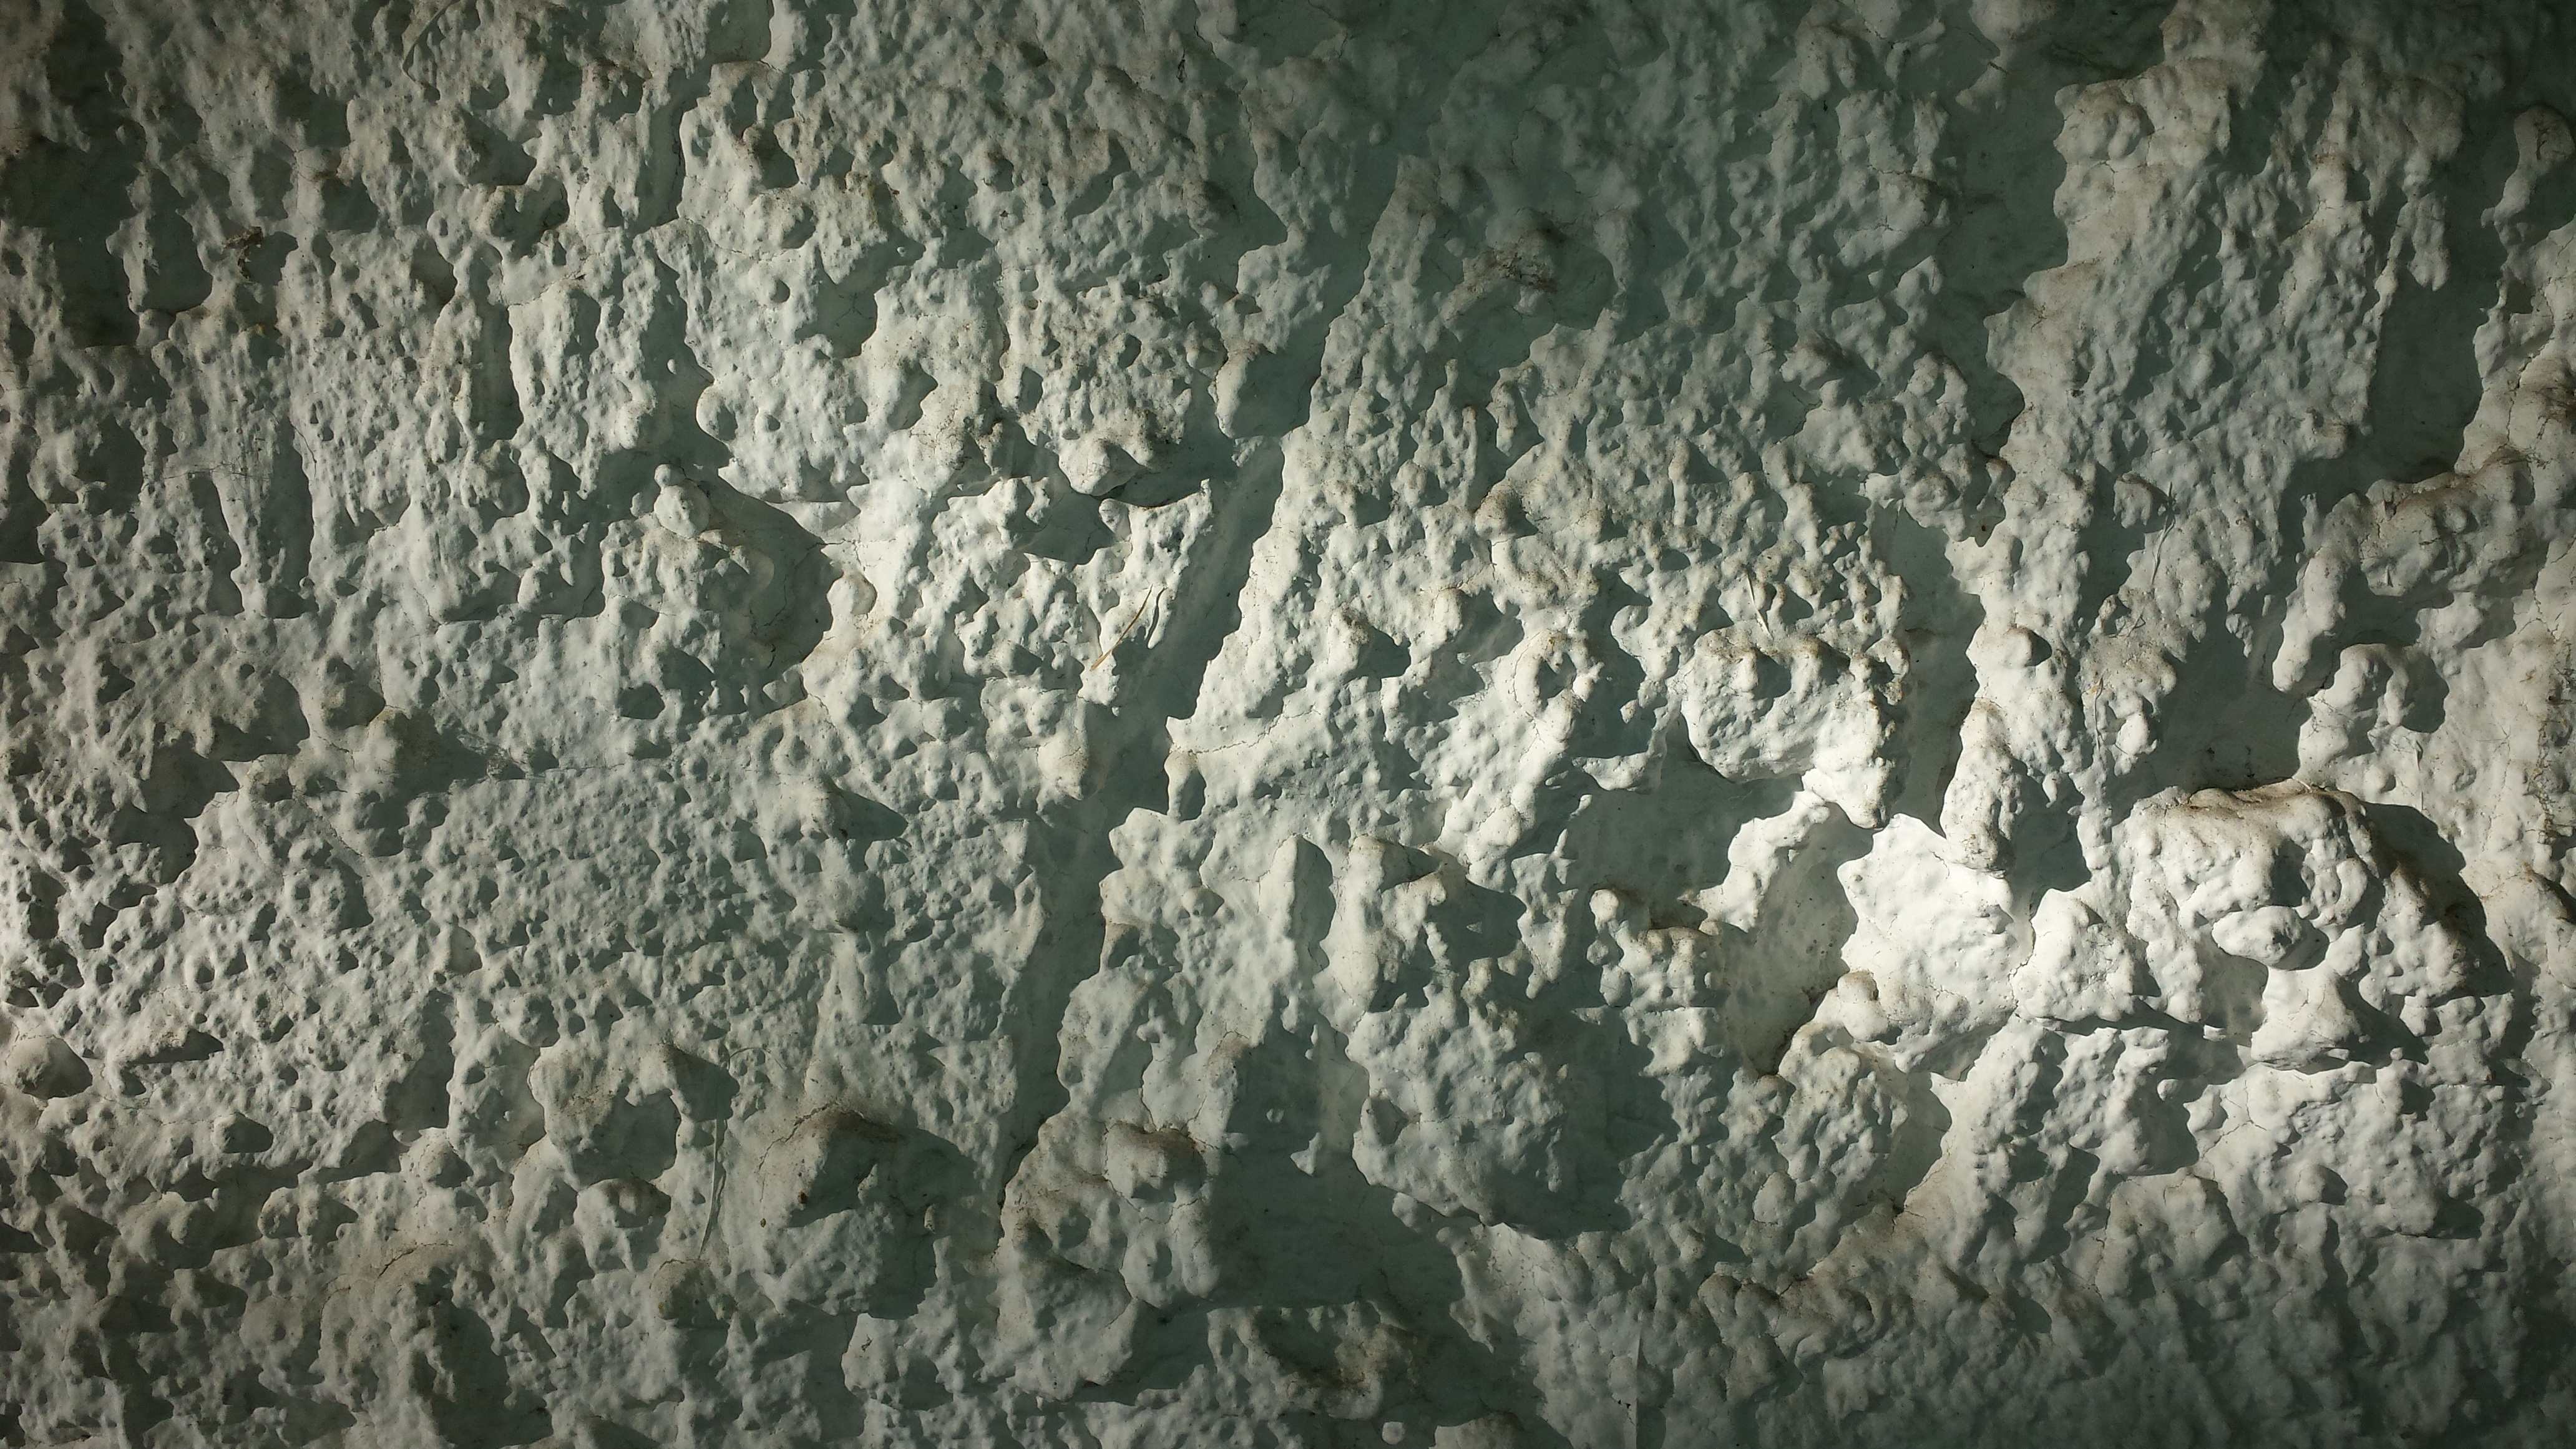
rock, structure, white, texture, building, home, stone, formation, facade, terrain, material, old town, background, geology, badlands, area, plaster, hauswand, landform, light shadow, deleted